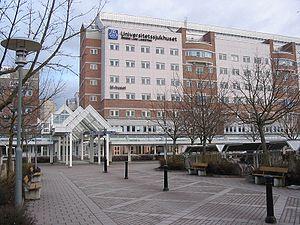
Örebro est une ville suédoise située sur le lac Hjälmaren. Avec 107 038 habitants, elle se place au sixième rang des villes les plus peuplées de Suède. Elle est le siège de la commune d'Örebro, et le chef-lieu du comté d'Örebro.